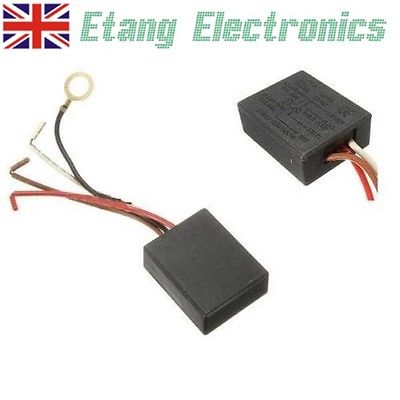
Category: lamp